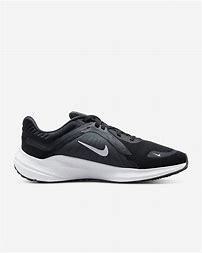
Brand: Nike
Model: Quest 5